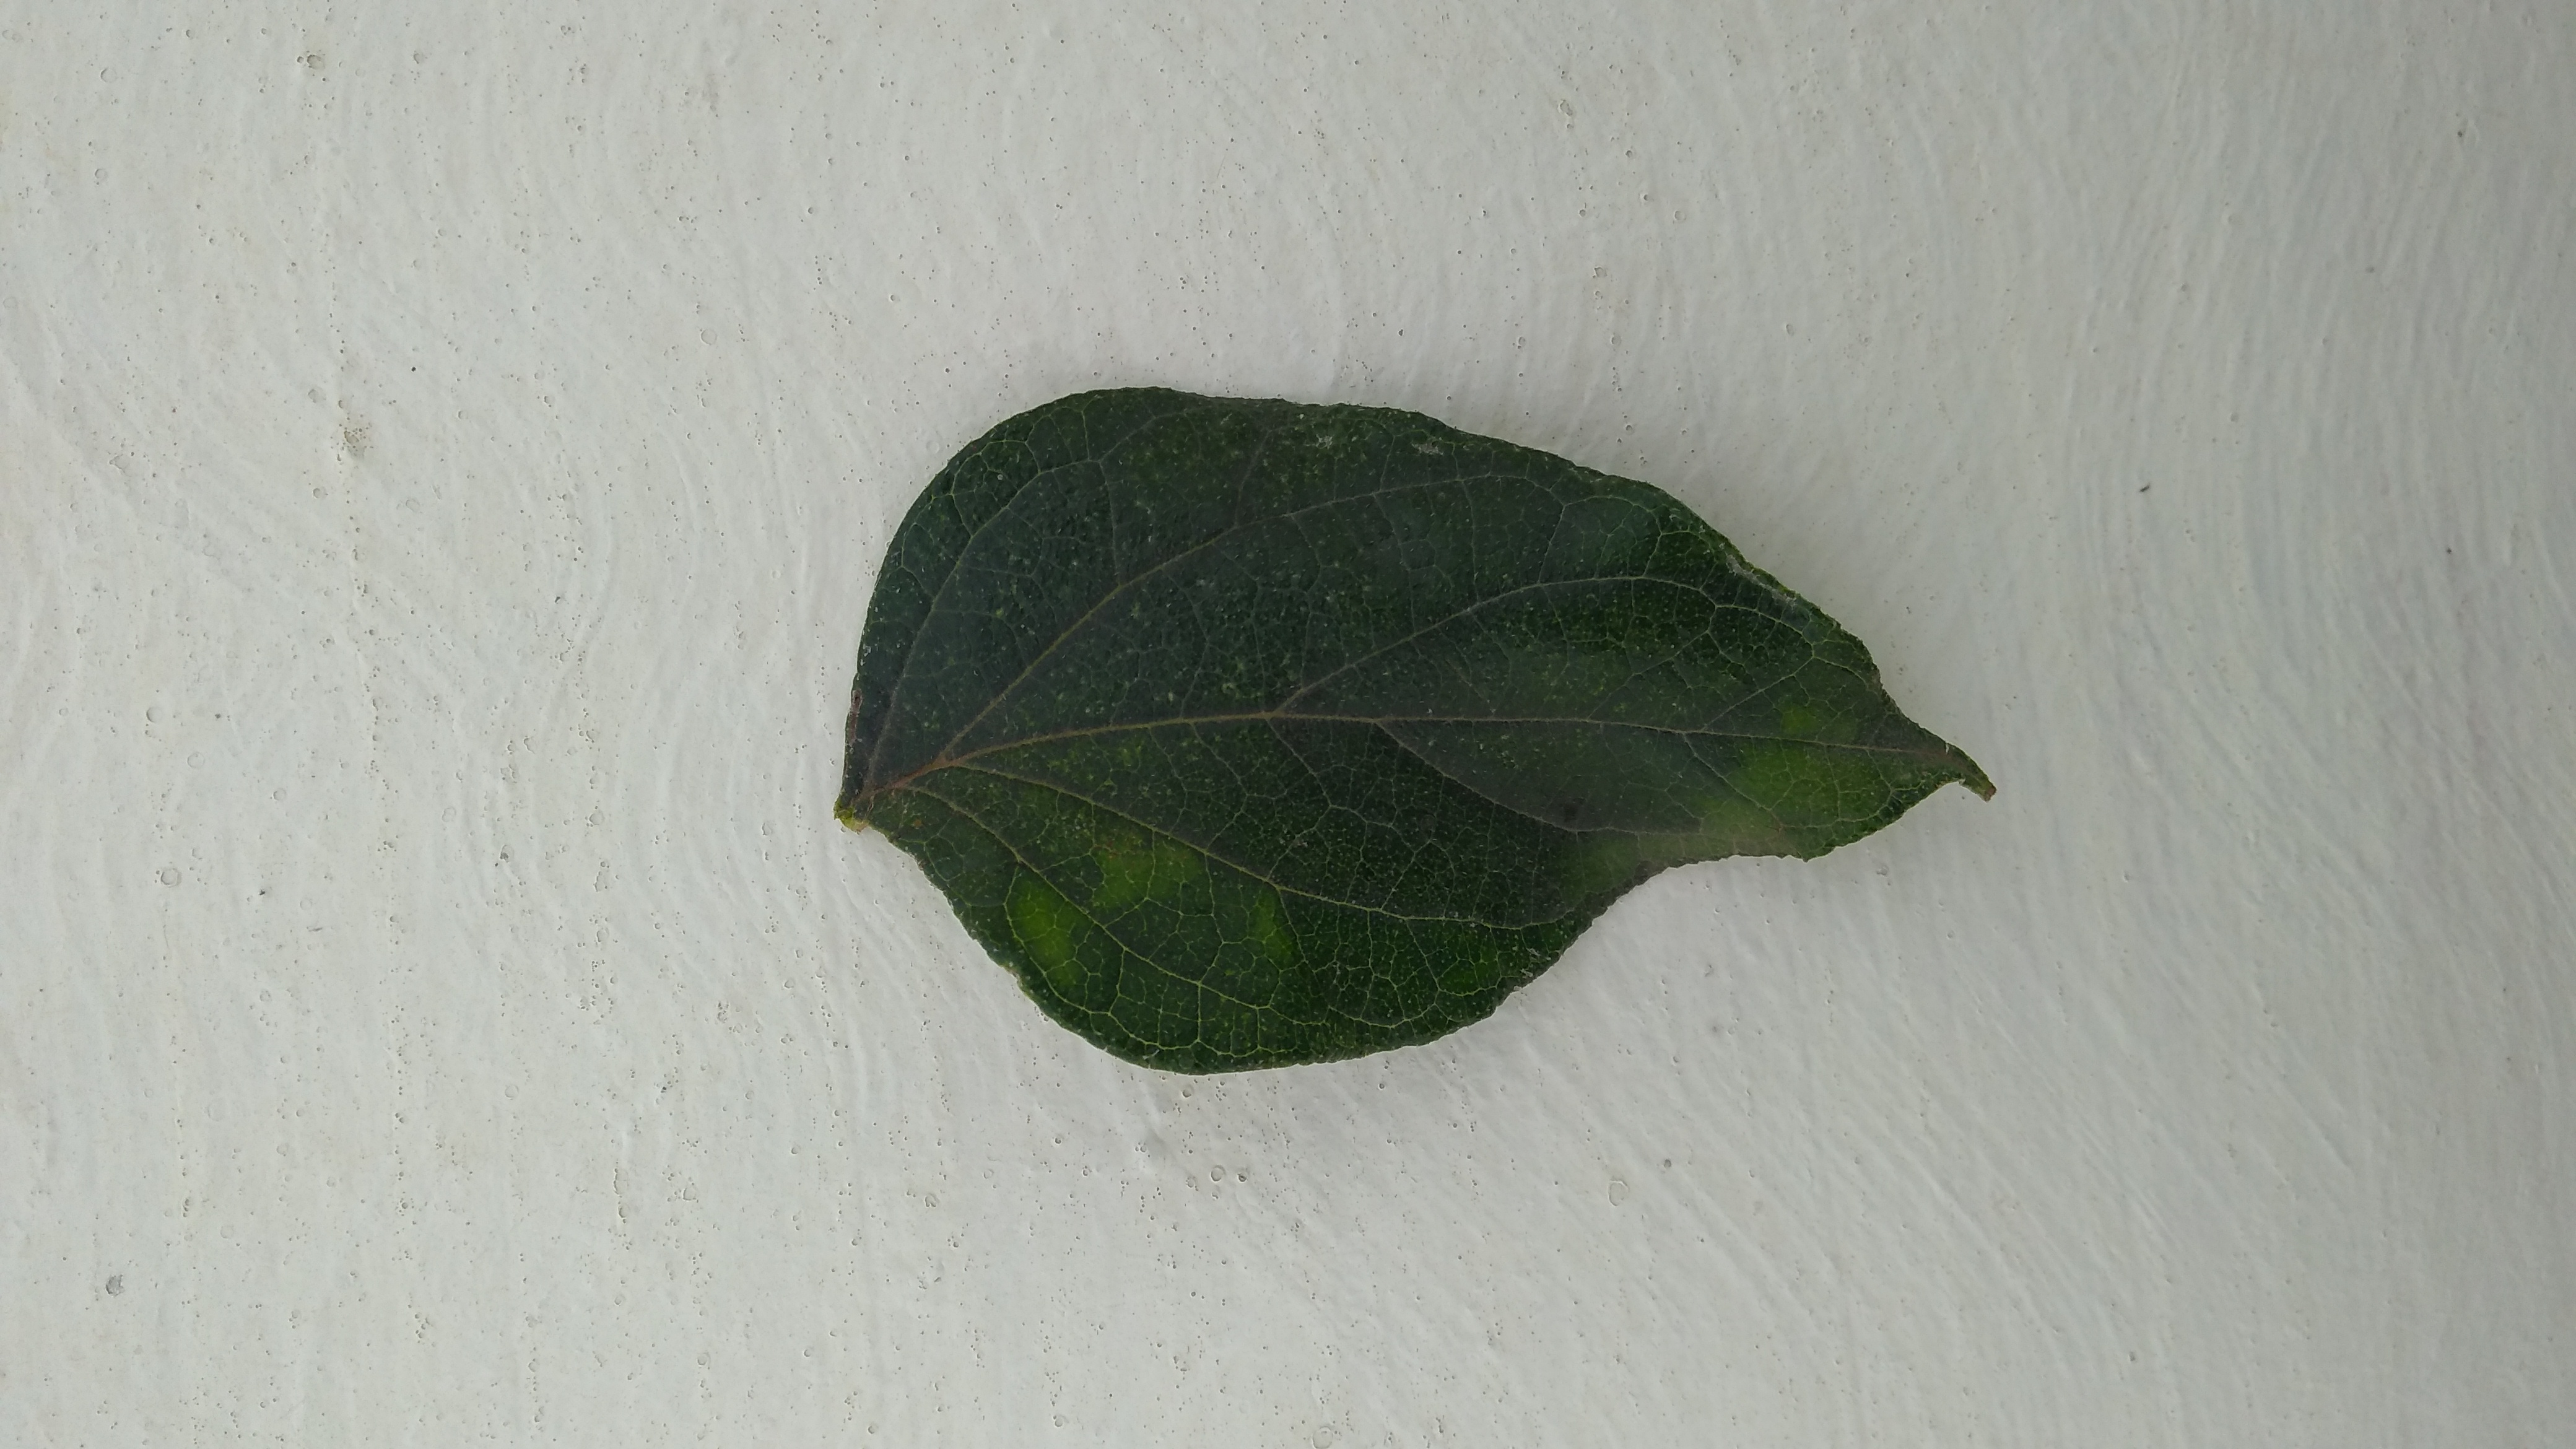
Plant: Parijatha